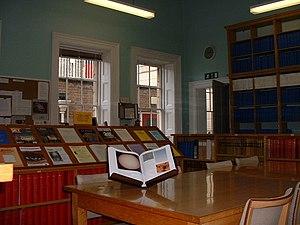
Une bibliothèque est le lieu où est conservée et lue une collection organisée de livres. Il existe des bibliothèques privées et des bibliothèques publiques. Les bibliothèques proposent souvent d'autres documents ainsi que des accès à internet et sont parfois appelées médiathèques ou informathèques.